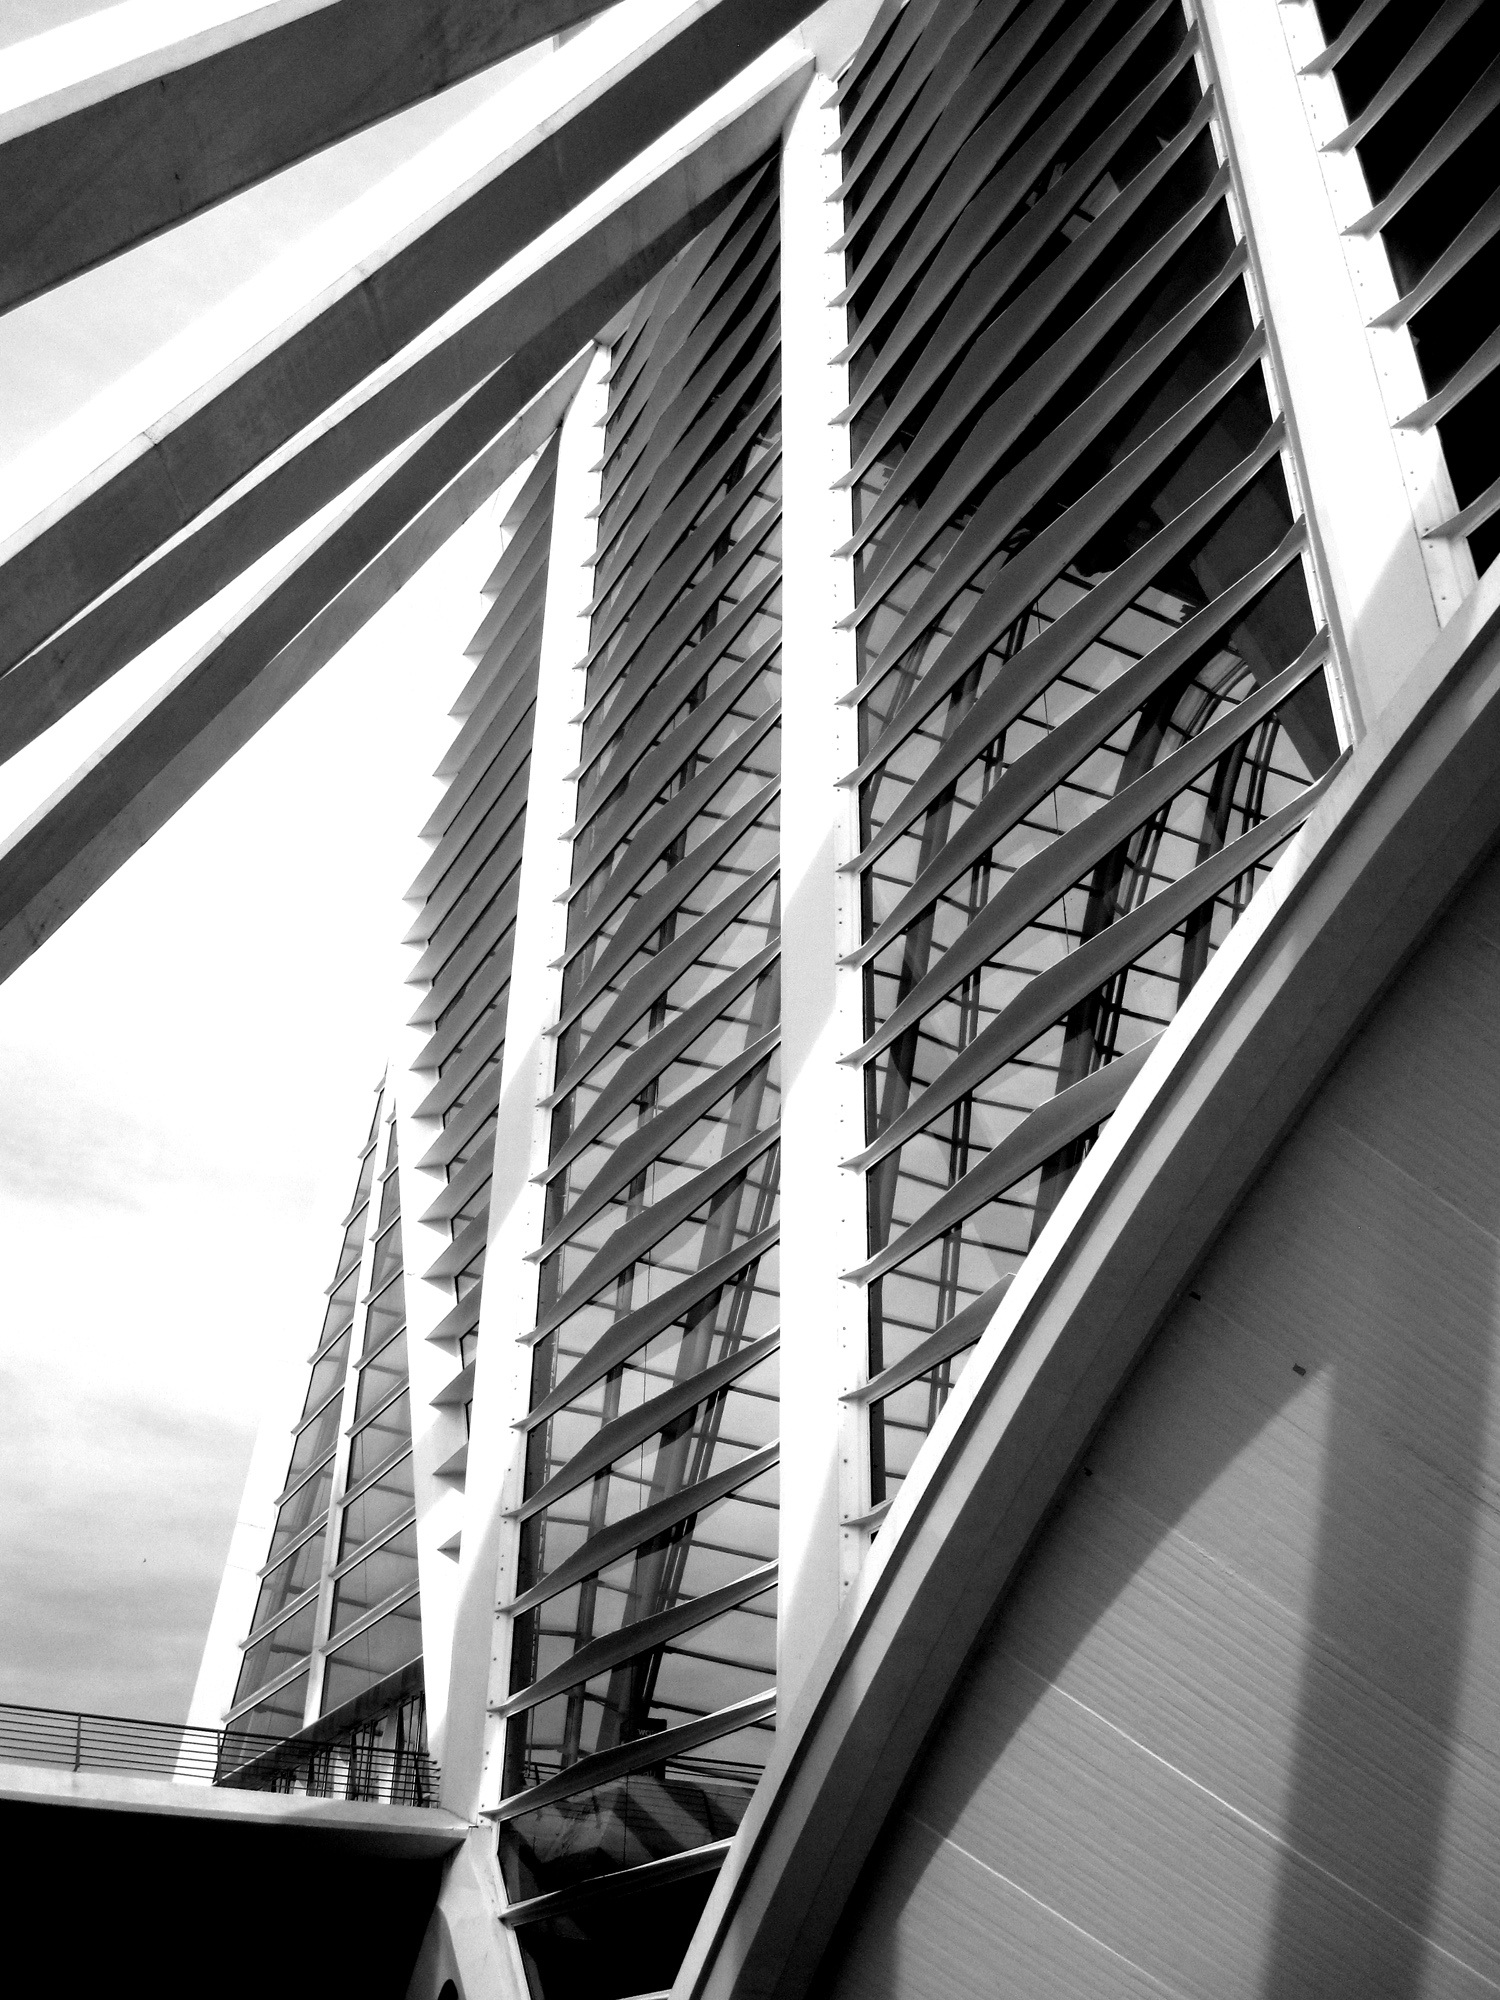
light, black and white, architecture, white, city, skyscraper, escalator, line, black, monochrome, science, spain, design, symmetry, valencia, shape, calatrava, valence, monochrome photography, window covering